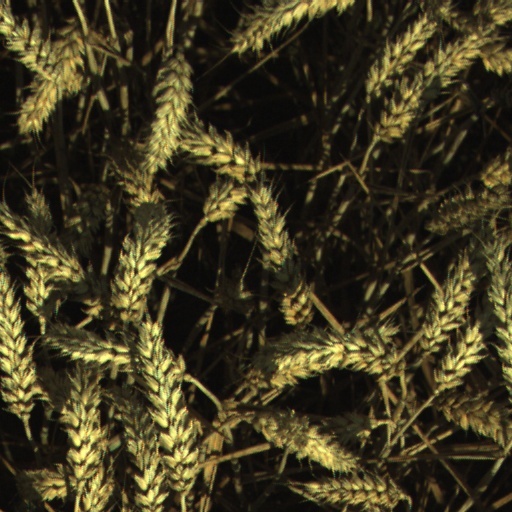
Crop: wheat